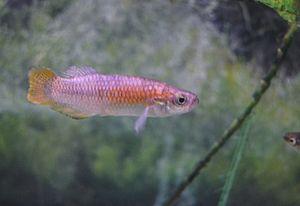
Valencia hispanica est une espèce de poissons osseux du genre Valencia de la famille des Valenciidae, endémique du sud de la Catalogne et de la Communauté valencienne en Espagne.